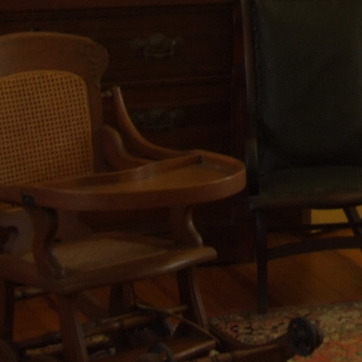
Material: wood